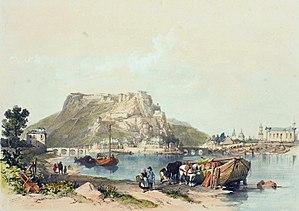
Namur, au confluent de la Sambre et de la Meuse
Le Grognon est le cœur historique de la ville belge de Namur, capitale de la Wallonie, chef-lieu de la province du même nom, prenant la forme d’une pointe de terre à la confluence de la Sambre et de la Meuse. L'ancien hospice Saint-Gilles abrite le Parlement de la région Wallonne.
Le flottage du bois est un mode de transport par voie d'eau pour des pièces de bois de tailles variables, à l'état brut ou déjà débitées, assemblées entre elles ou pas. Influencé par les caractéristiques typographiques, hydrographiques, culturelles et climatiques de chaque région du monde, il prend des formes différentes et très variées en fonction des essences d'arbres des grandes zones forestières de la planète, mais surtout de la présence ou du degré de flottabilité du cours d'eau qui est aux abords des massifs forestiers où sont abattus les arbres.